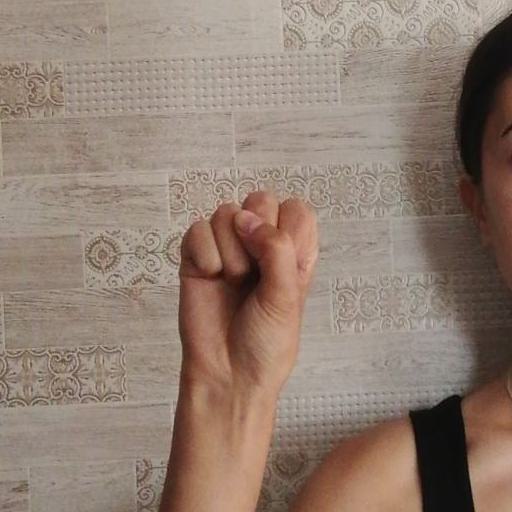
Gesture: fist